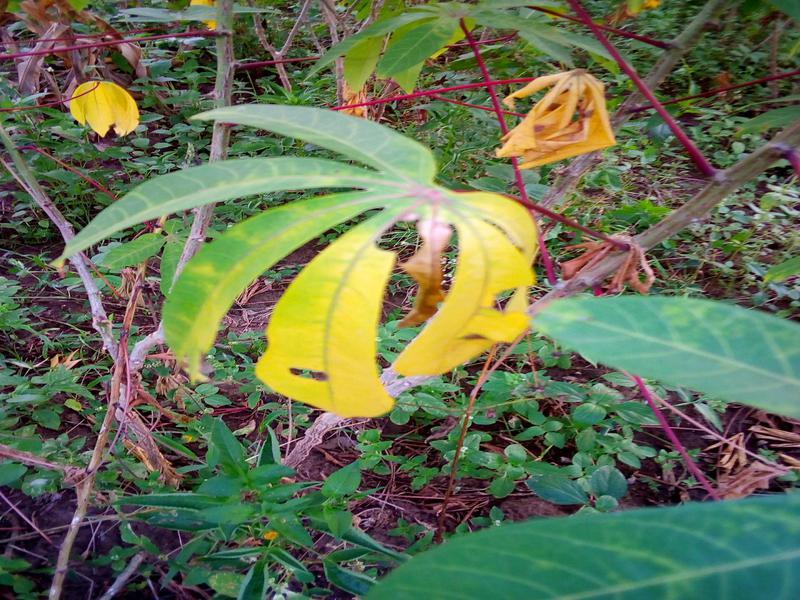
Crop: cassava
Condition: bacterial_blight